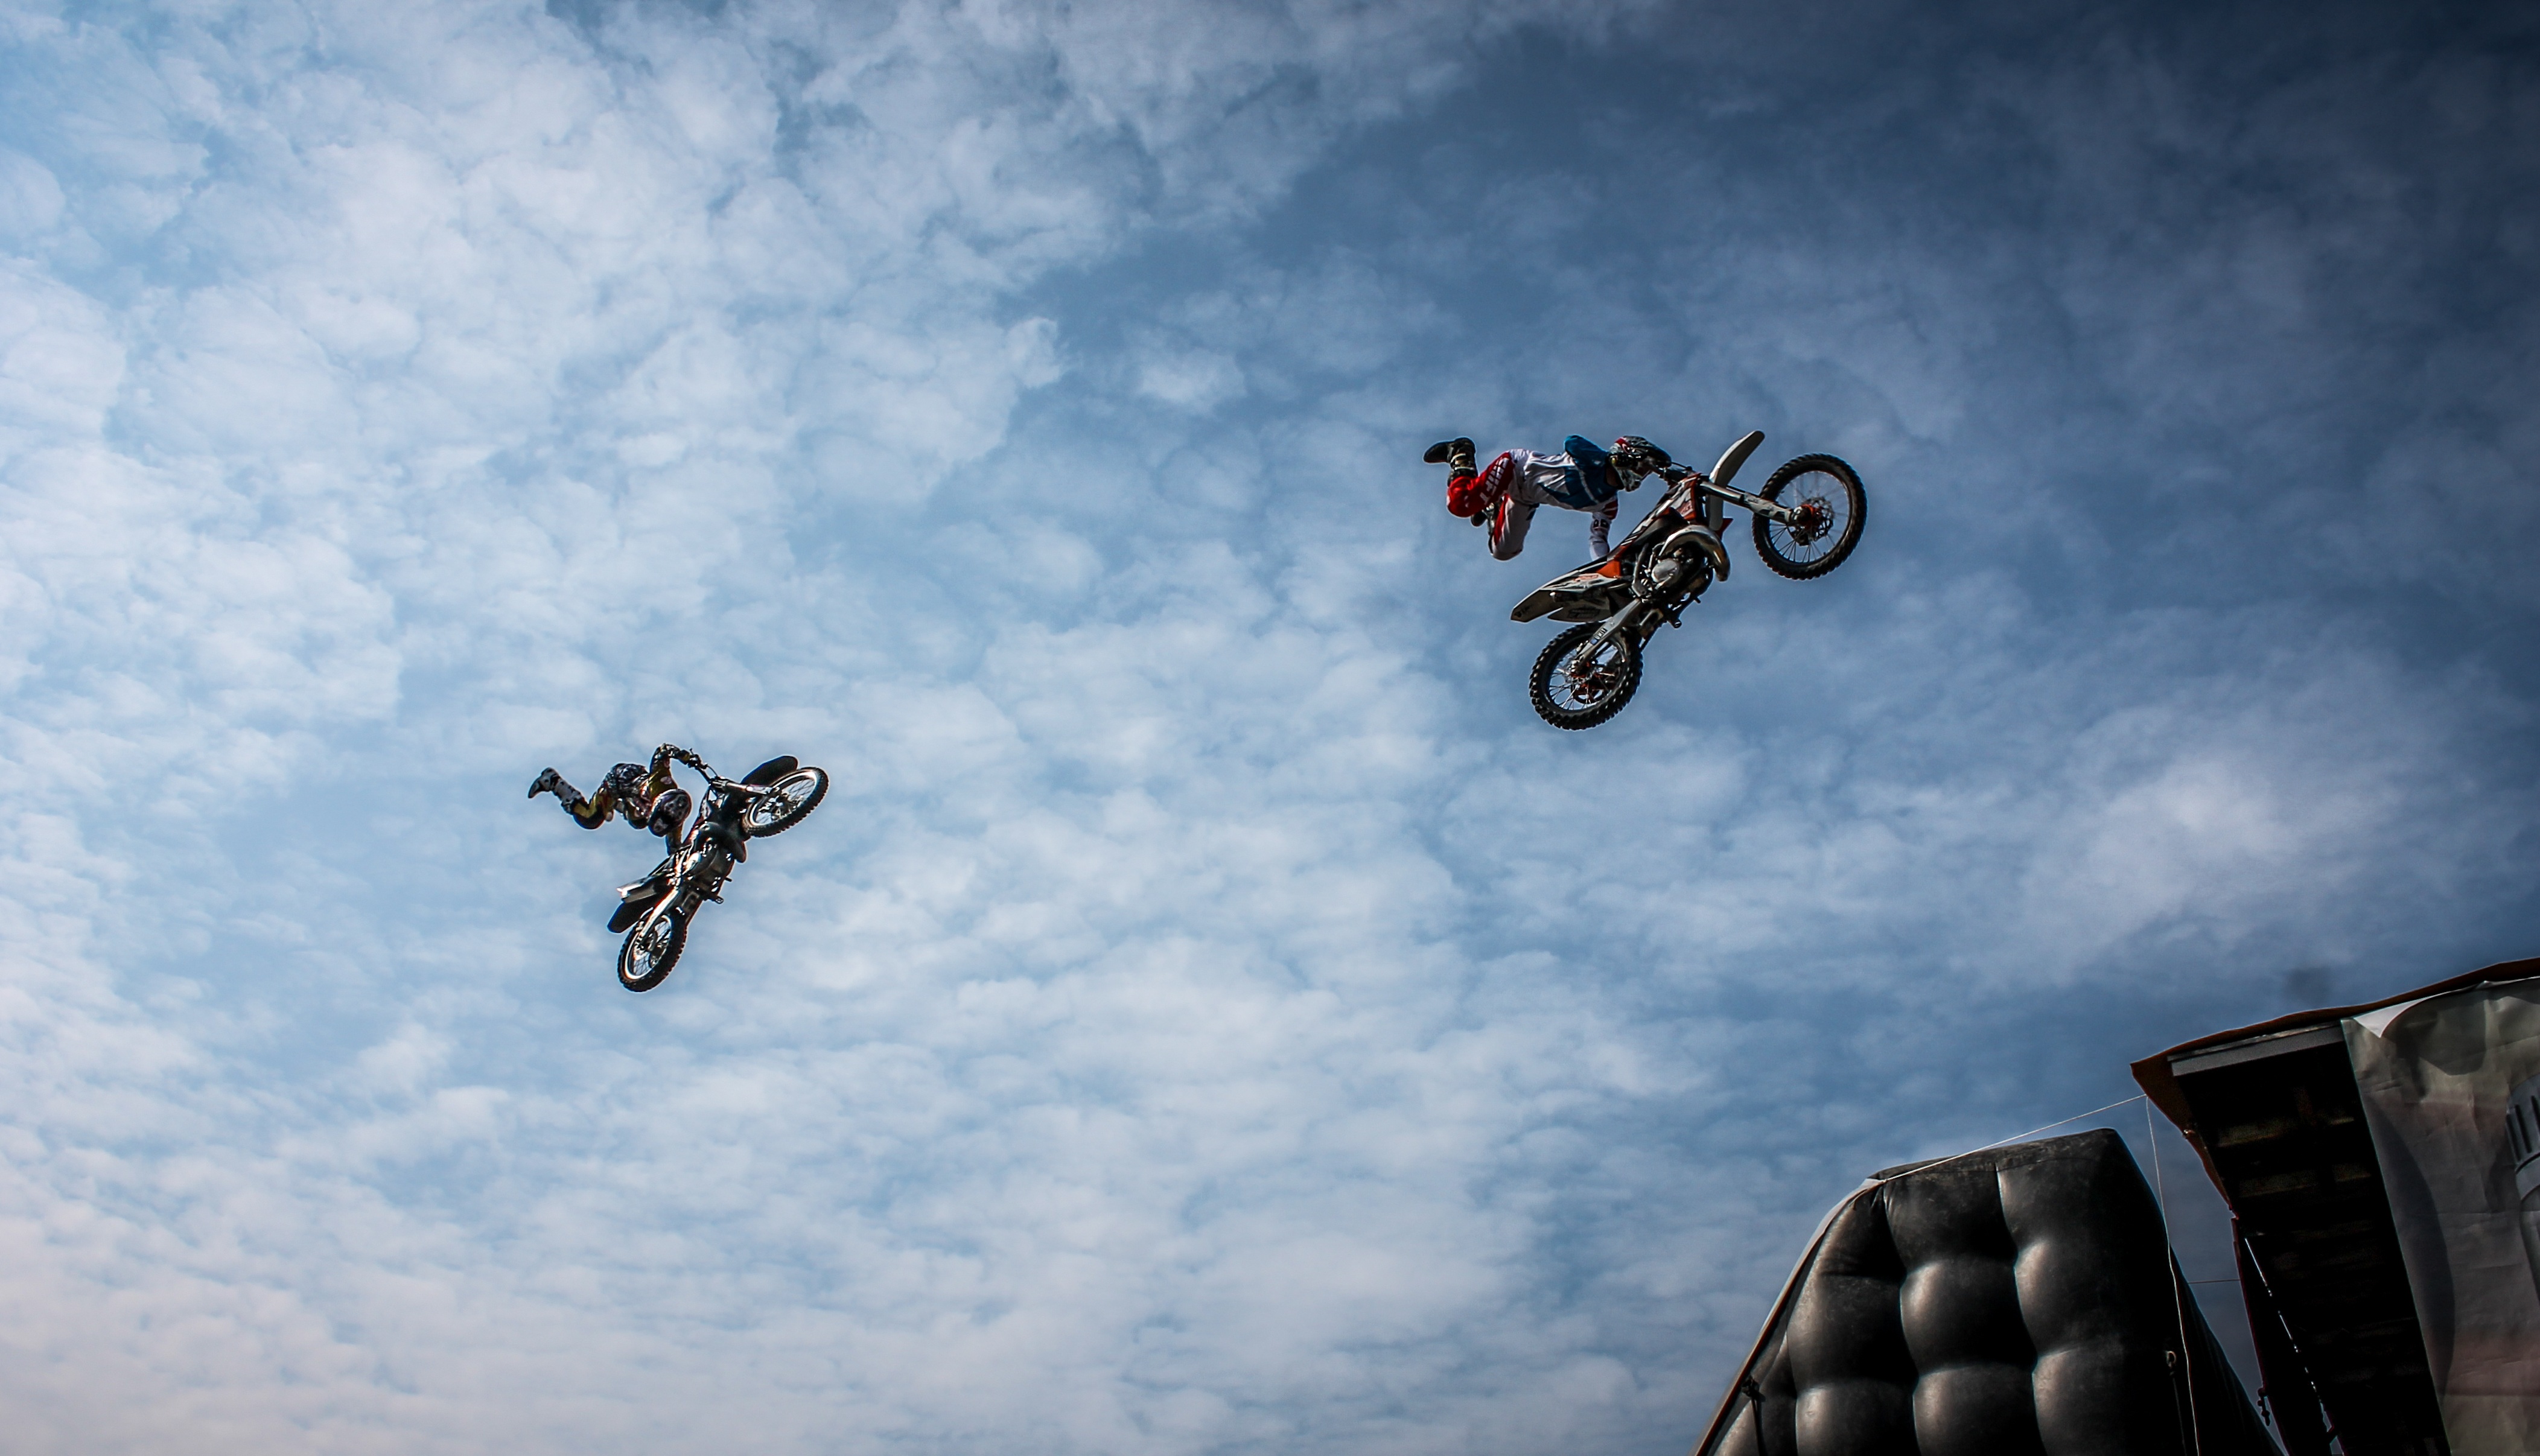
person, mountain, cloud, sky, sport, adventure, bike, jump, vehicle, motorcycle, dirt, motocross, action, ride, blue, freedom, cross, extreme, extreme sport, motorbike, speed, activity, race, competition, sports, racing, motor, freestyle, artists, risk, active, biker, freeride, screenshot, parachuting, freestyle motocross, atmosphere of earth, cycle sport, bicycle motocross